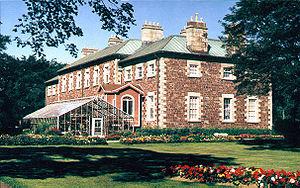
Hôtel du Gouverneur, à Saint-Jean de Terre-Neuve, désigné lieu historique national en 1982
Cette liste non exhaustive répertorie les principaux châteaux au Canada.
Voici la liste des lieux historiques nationaux du Canada situé à Terre-Neuve-et-Labrador. En mars 2011, on compte 44 lieux historiques nationaux à Terre-Neuve-et-Labrador, dont neuf sont administrés par Parcs Canada. De ce nombre, il faut rajouté aussi deux sites qui ont perdu leur désignations.